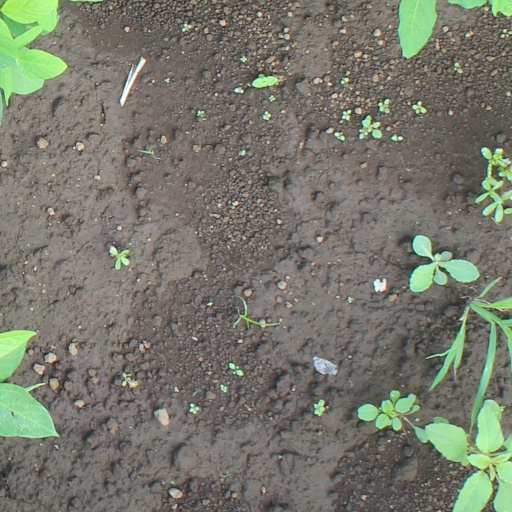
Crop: soybean